Menagerie Wilderness

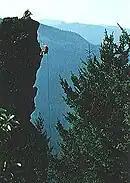
Rock climber rappelling Rooster Rock, Menagerie Wilderness

The primary recreational activities in Menagerie Wilderness are hiking and rock climbing, but camping and wildlife watching are popular among some visitors. There are only a few established trails in the Menagerie, most notably Trout Creek Trail and Rooster Rock Trail – both of which lead to Rooster Rock. Visiting other pinnacles requires a cross-country hike over steep, rugged terrain.